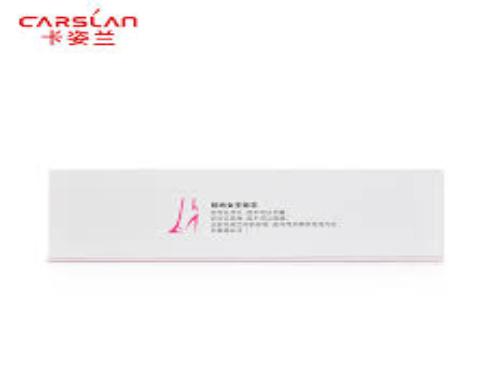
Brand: Carslan
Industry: Necessities